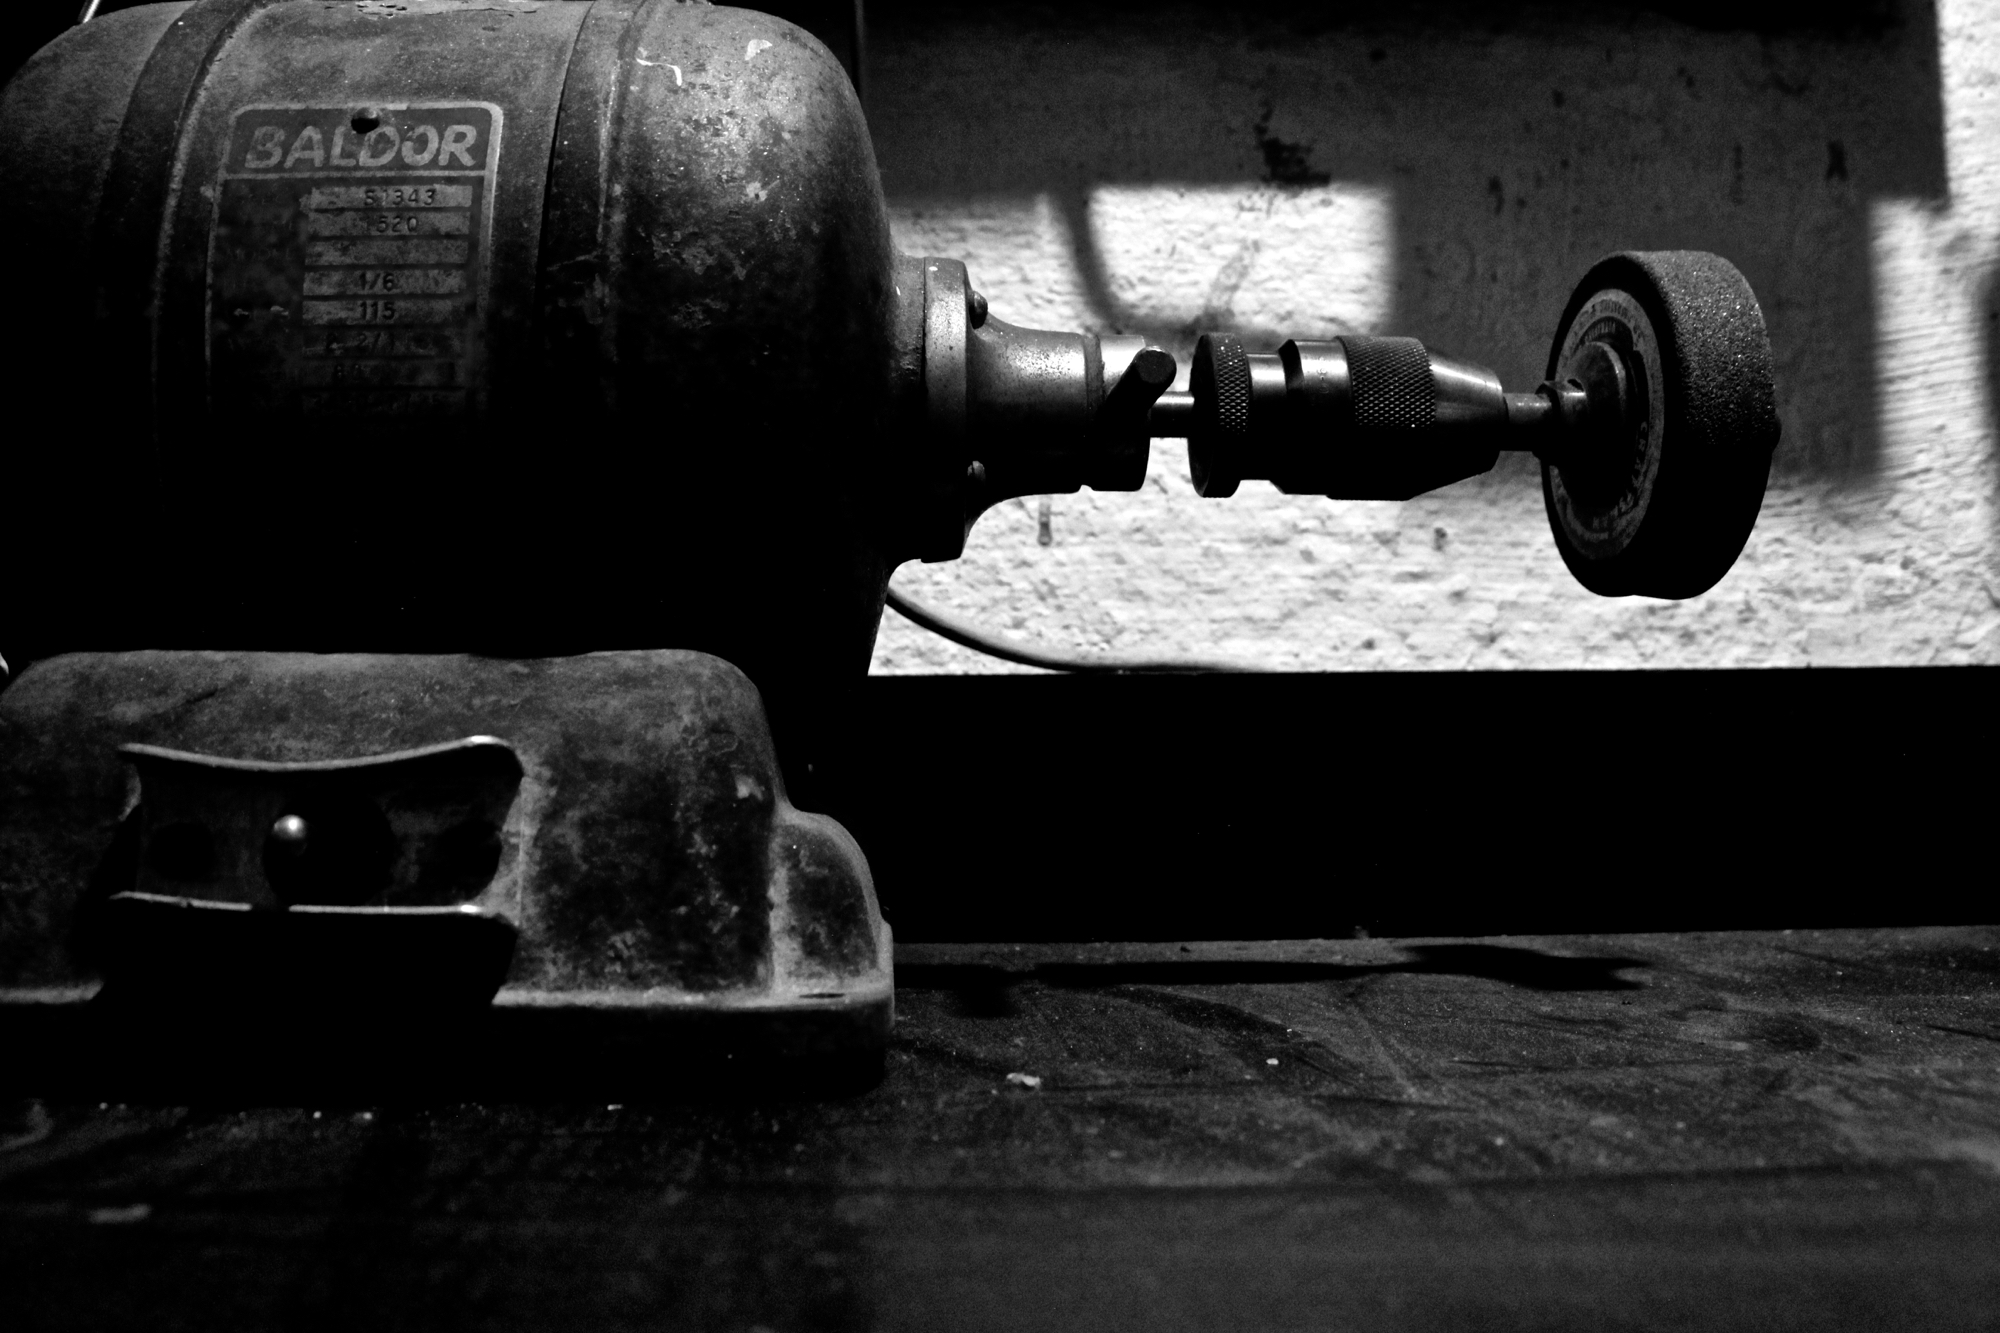
black and white, photography, tool, lathe, darkness, black, monochrome, bw, 18, 52in2016, monochrome photography, film noir